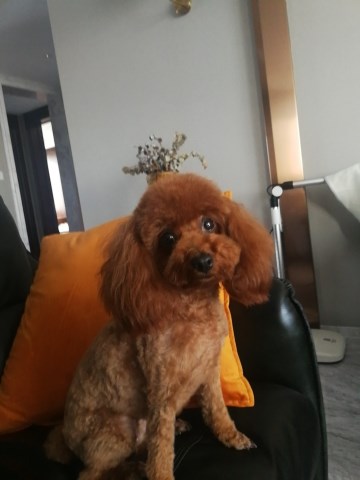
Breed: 7449-n000128-teddy